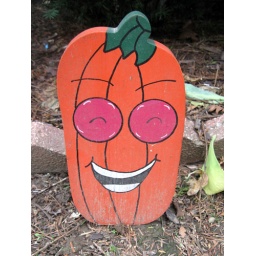
A wooden jack-o-lantern with pink granny glasses is in great spirits.